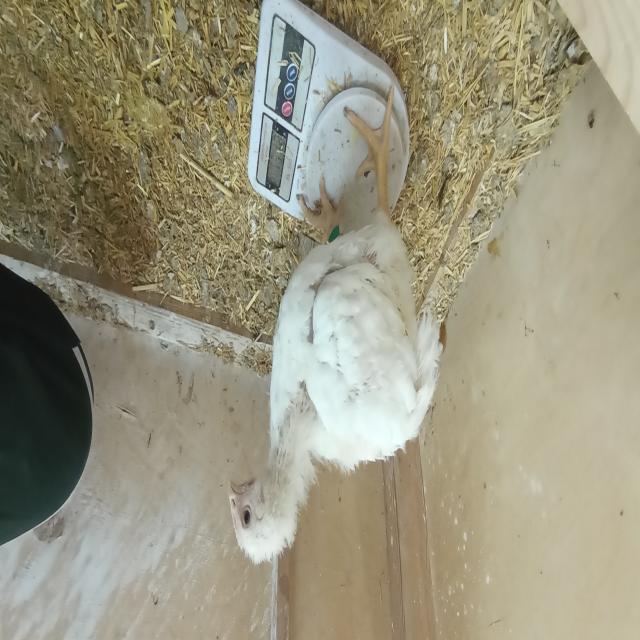
Weight: 1216 g